Main building of Tartu University

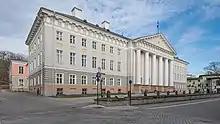
Main building of Tartu University

Main building of Tartu University is the main building of the University of Tartu. This building is one of the most notable examples of classical style in Estonia.